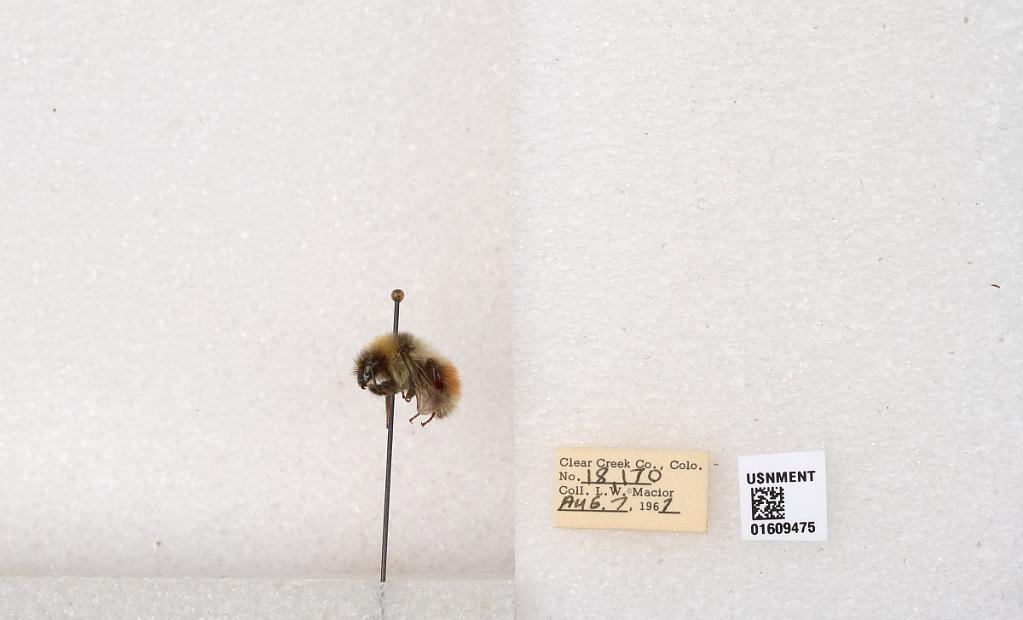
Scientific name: Bombus (Pyrobombus) sylvicola Kirby
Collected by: L. Macior
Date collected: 1967-8-7
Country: United States
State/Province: Colorado
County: Clear Creek
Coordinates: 39.6856, -105.645